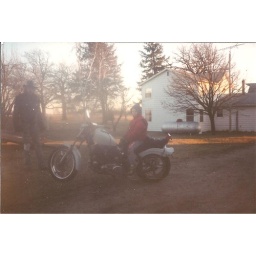
Notice the person standing at the front of the bike...... The front of the bike is covered by something not of this earth.